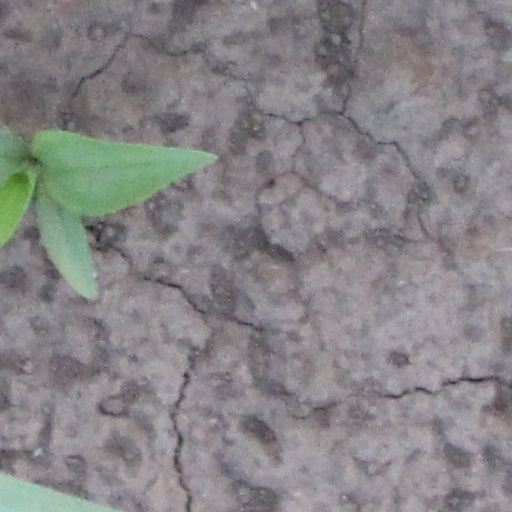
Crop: wheat